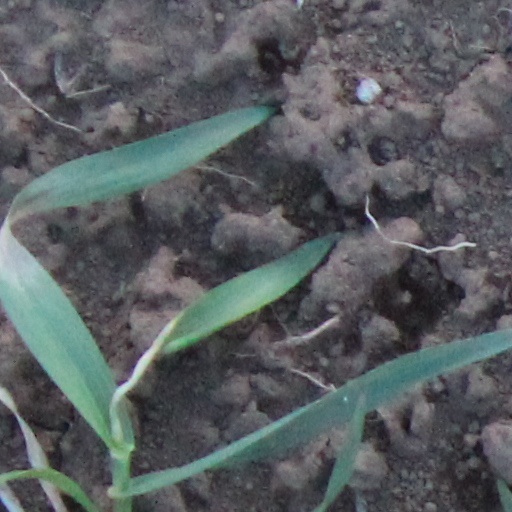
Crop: wheat